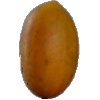
Label: Cucumber Ripe 2